Eilean Mhuire

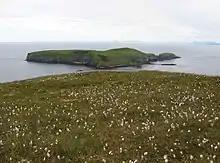
Eilean Mhuire from Garbh Eilean

Eilean Mhuire (meaning "Virgin Mary's island") is the most easterly of the Shiant Islands in the Outer Hebrides.